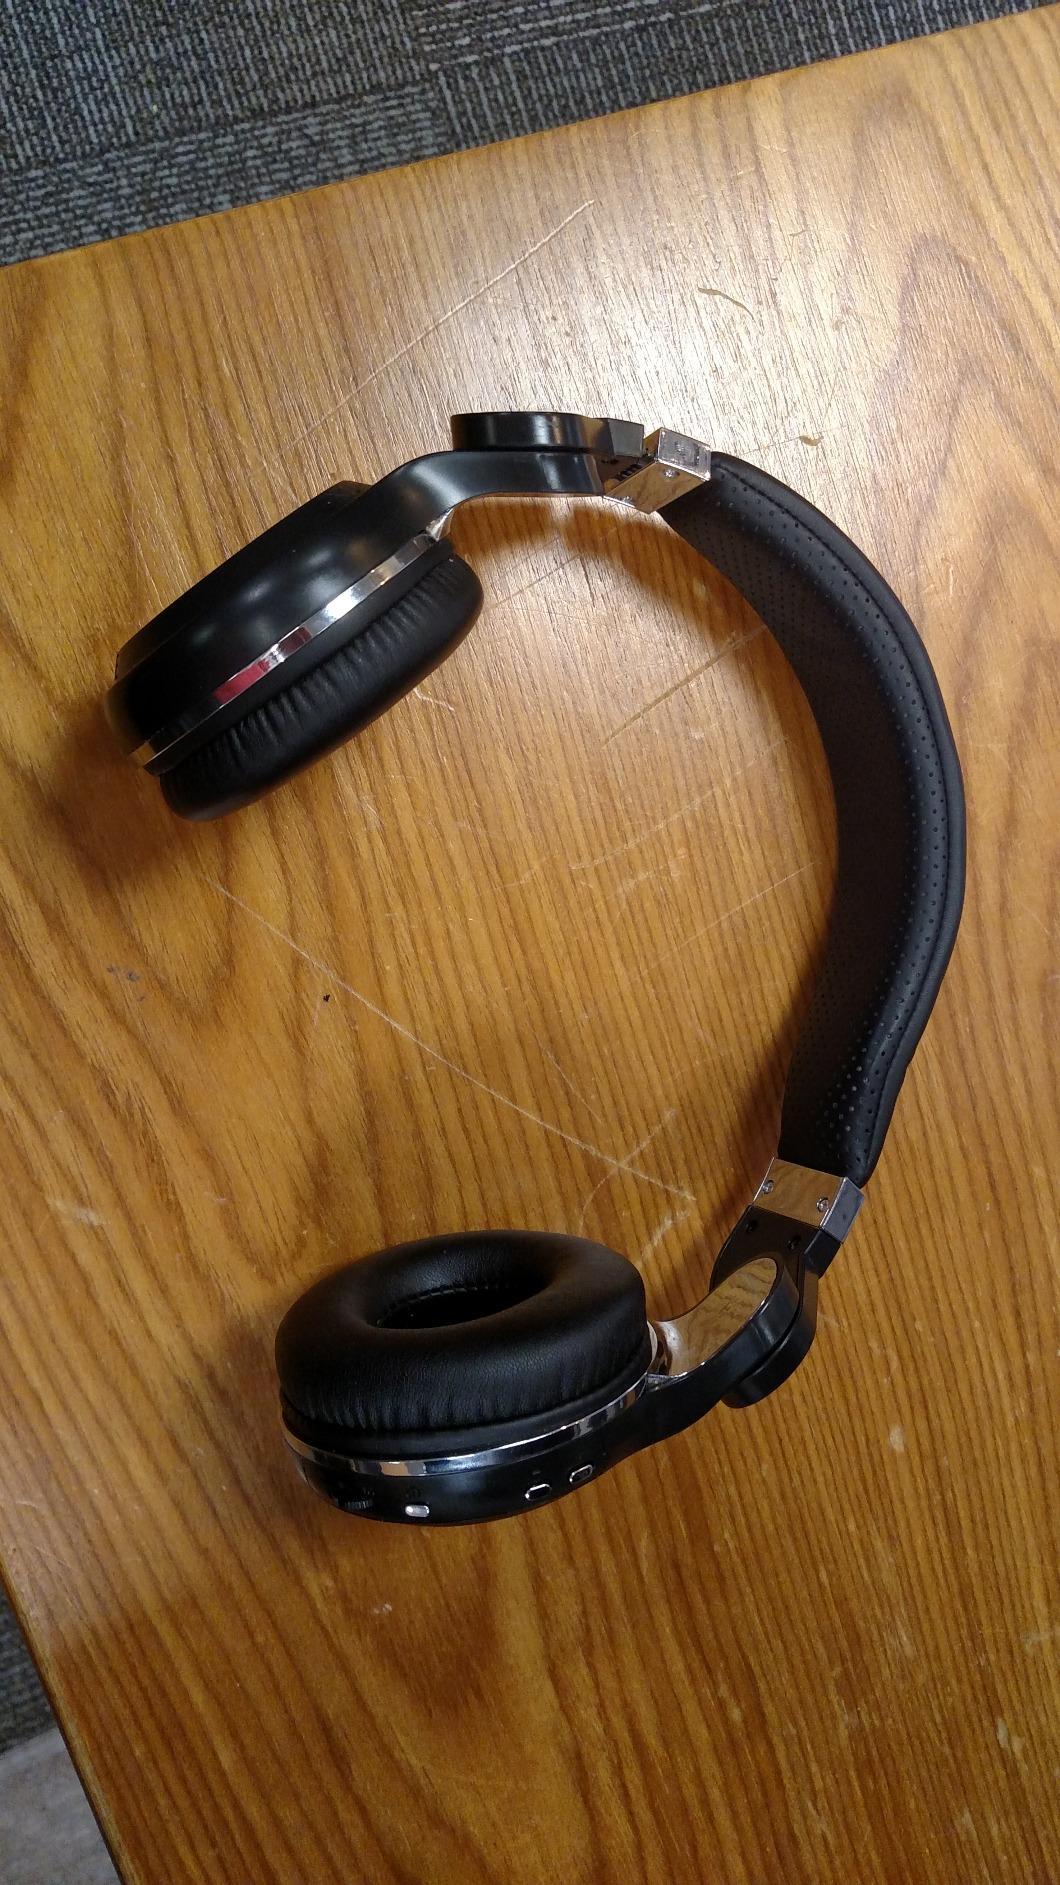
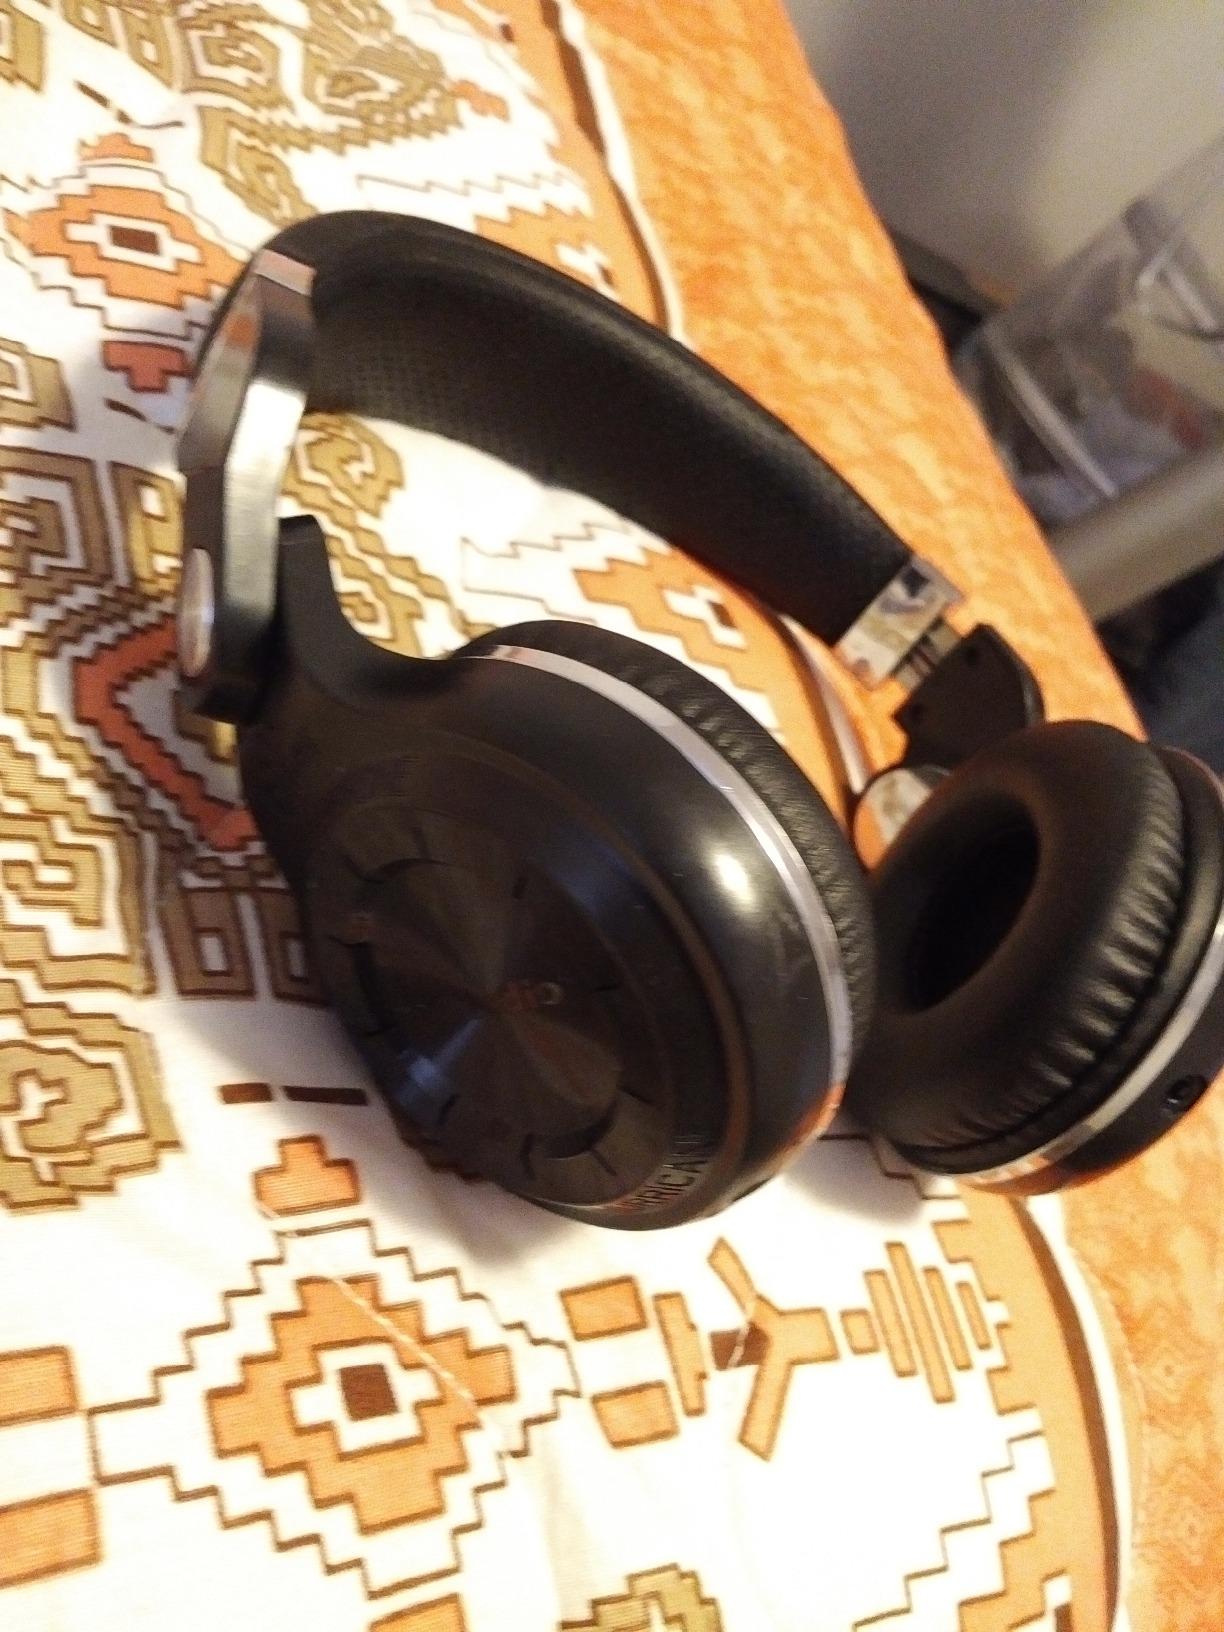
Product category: headphones
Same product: yes